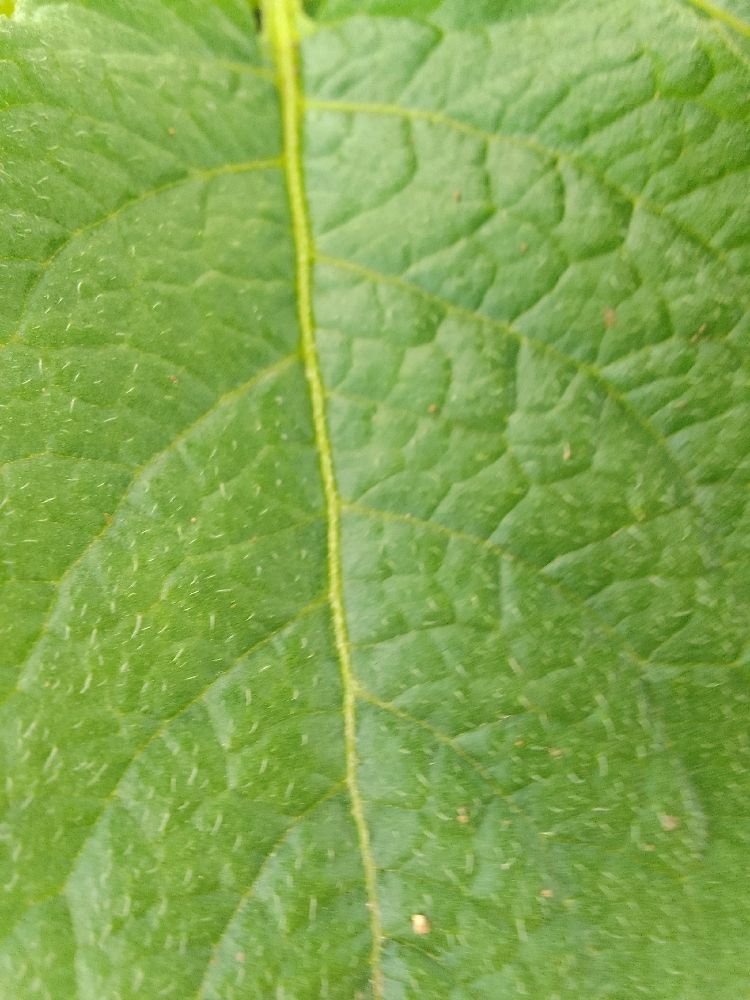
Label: Healthy